Li Yongbo

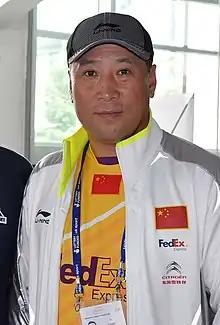

Li Yongbo (born September 18, 1962) is a retired Chinese male badminton player and the former head coach of Chinese National Badminton Team.